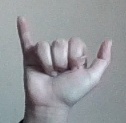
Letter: ya